Singularity (software)

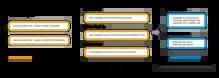
Usage workflow for Singularity containers

Singularity began as an open-source project in 2015, when a team of researchers at Lawrence Berkeley National Laboratory, led by Gregory Kurtzer, developed the initial version written in the C programming language and released it under the BSD license.